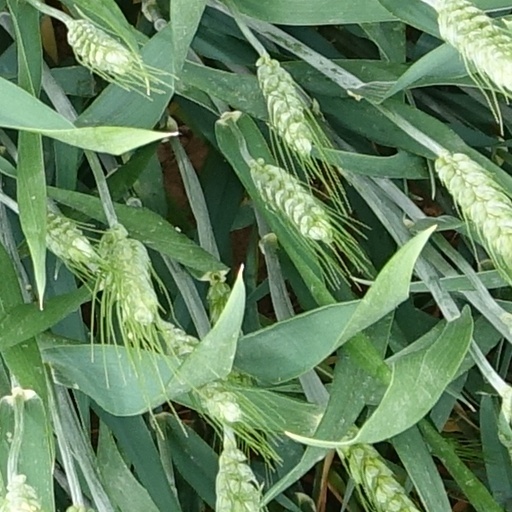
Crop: wheat